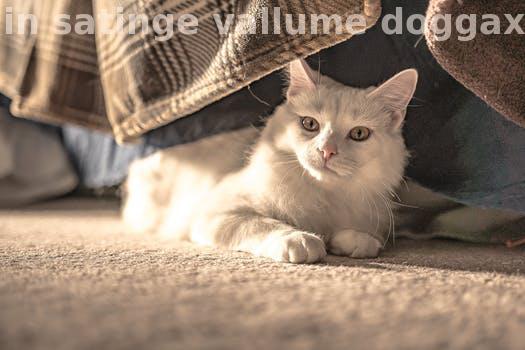
Label: Watermark